Maurice Prou

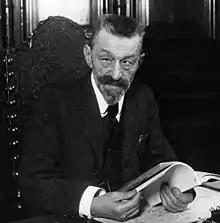
Maurice Prou (1925 photo)

Maurice Prou (28 December 1861, in Sens – 4 October 1930) was a French archivist, paleographer and numismatist.